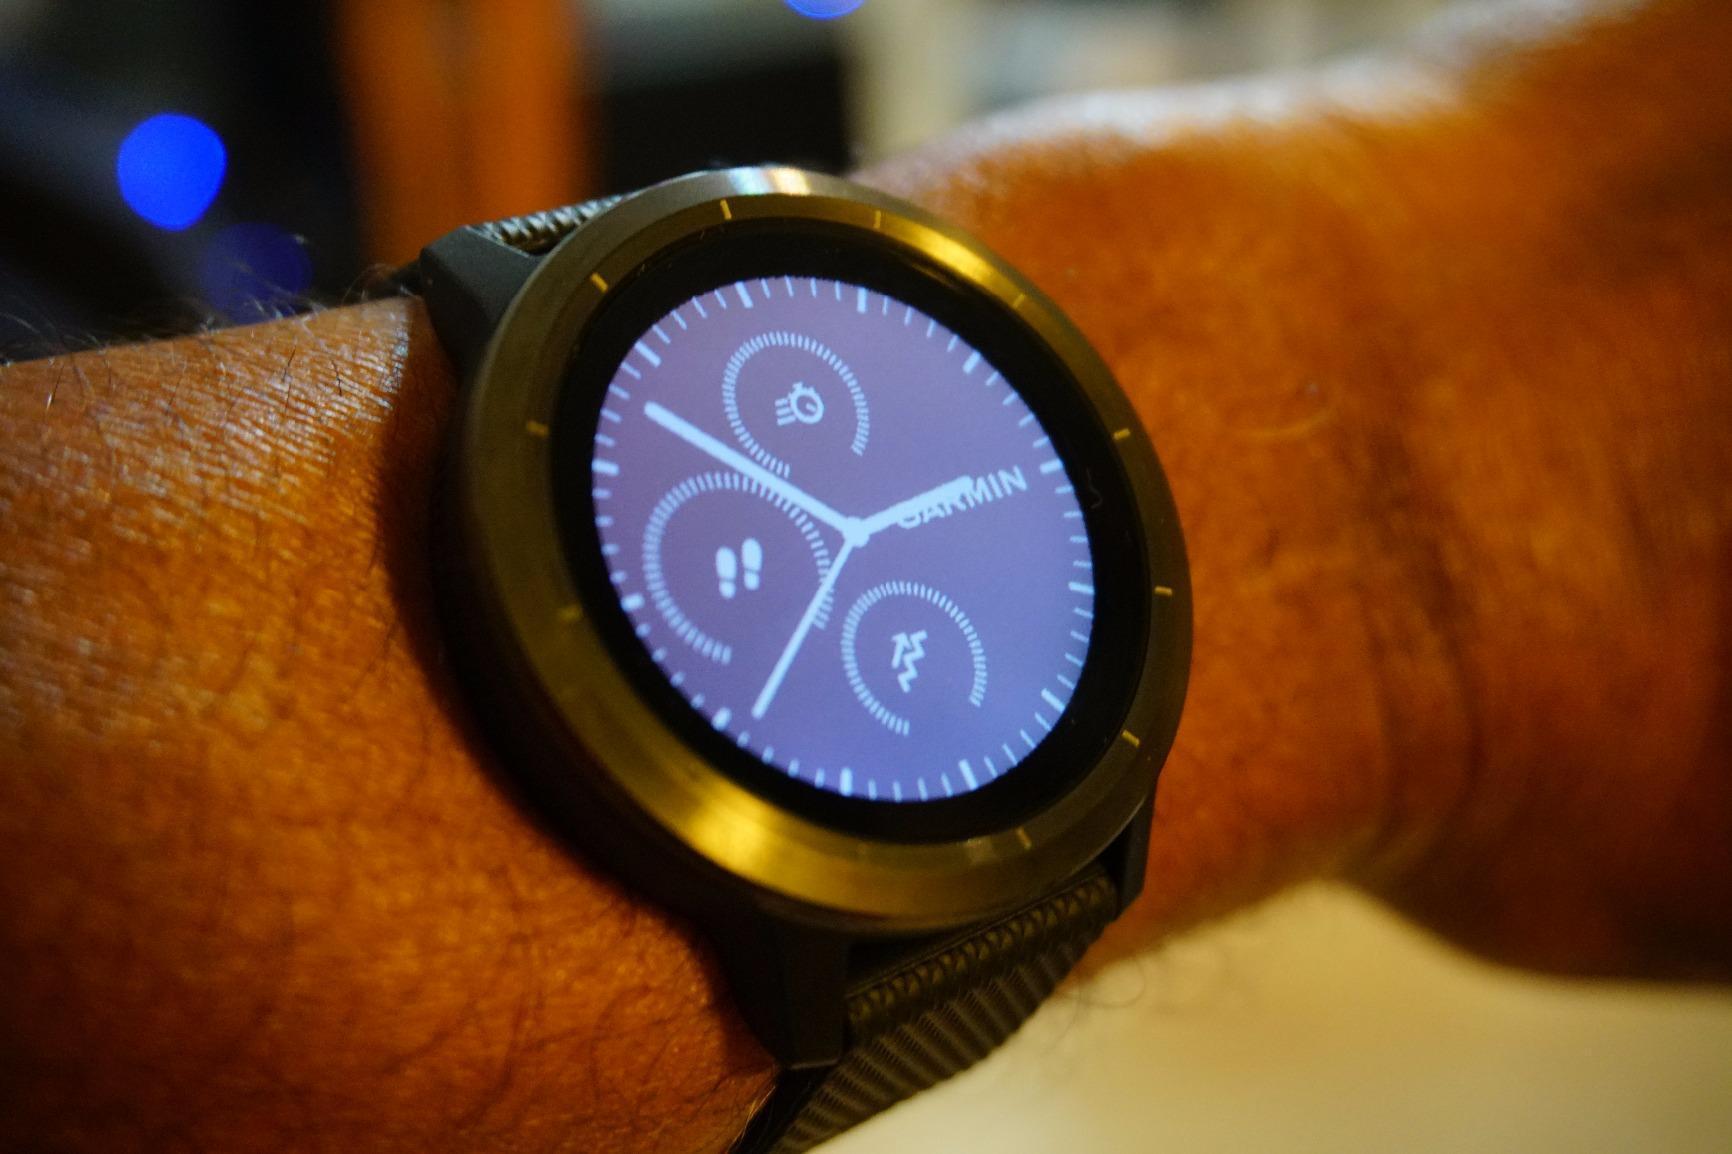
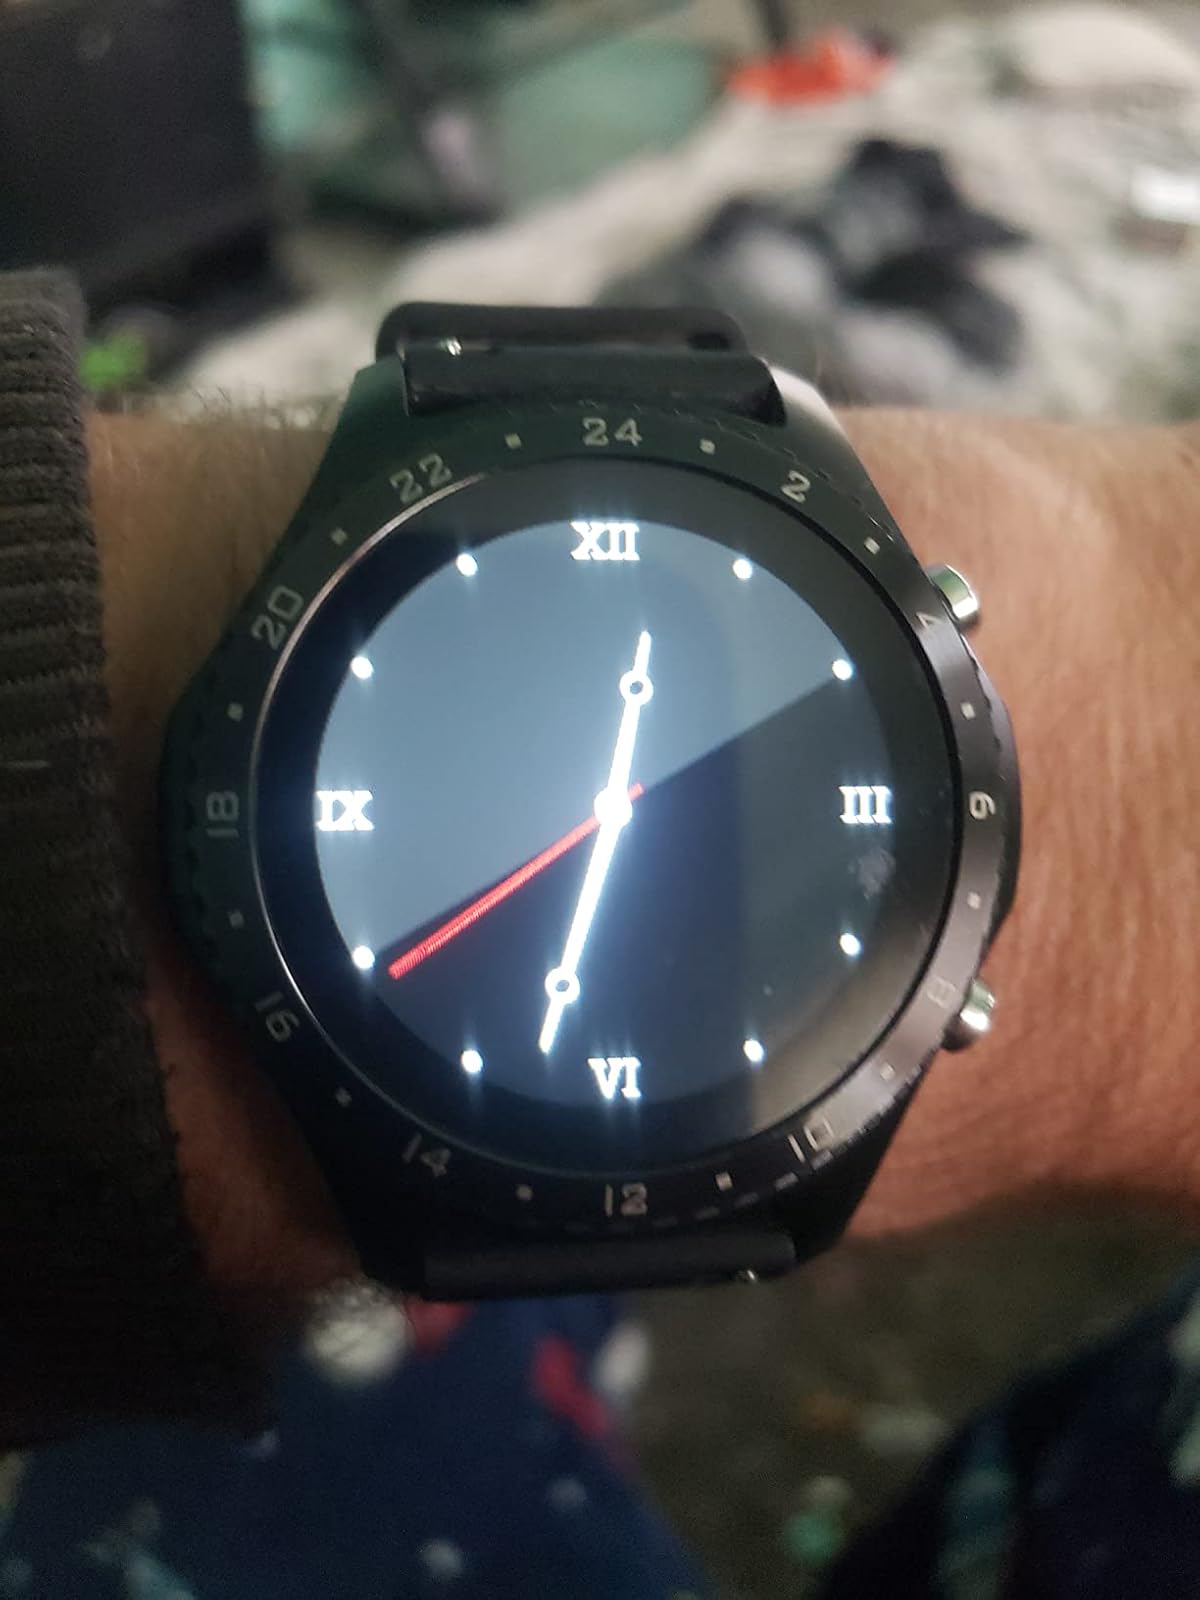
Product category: smartwatch
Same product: no